Troy Perkins

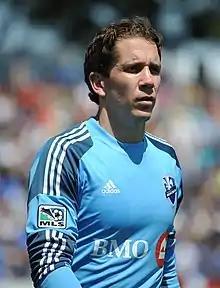
Perkins with Montreal Impact in 2013

Troy Perkins (born July 29, 1981) is an American former soccer player. During his career, he played for clubs in the United States, Canada, and Norway. The 2006 Major League Soccer Goalkeeper of the Year award winner earned seven caps with the United States national team.